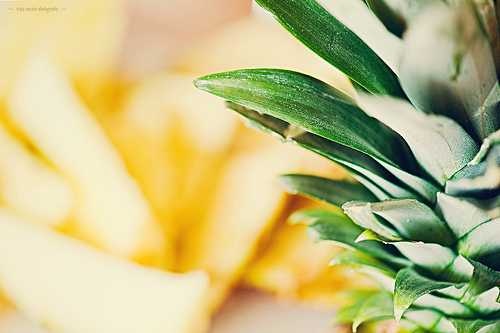
Label: Pineapple